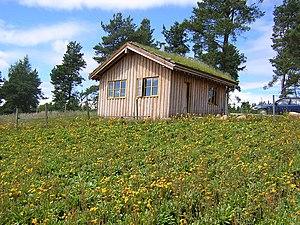
L’Arnica des montagnes ou Arnica montana est une espèce de plantes herbacées vivace rhizomateuse du genre Arnica et de la famille des Asteraceae. Cette plante européenne principalement montagnarde est typique des sols acides et pauvres en éléments nutritifs. Ses populations, fortement malmenées par l'agriculture intensive, deviennent de plus en plus rares. Cette situation lui vaut d'ailleurs d'être nommée dans de nombreux textes de loi la protégeant et particulièrement dans la Directive habitats européenne.